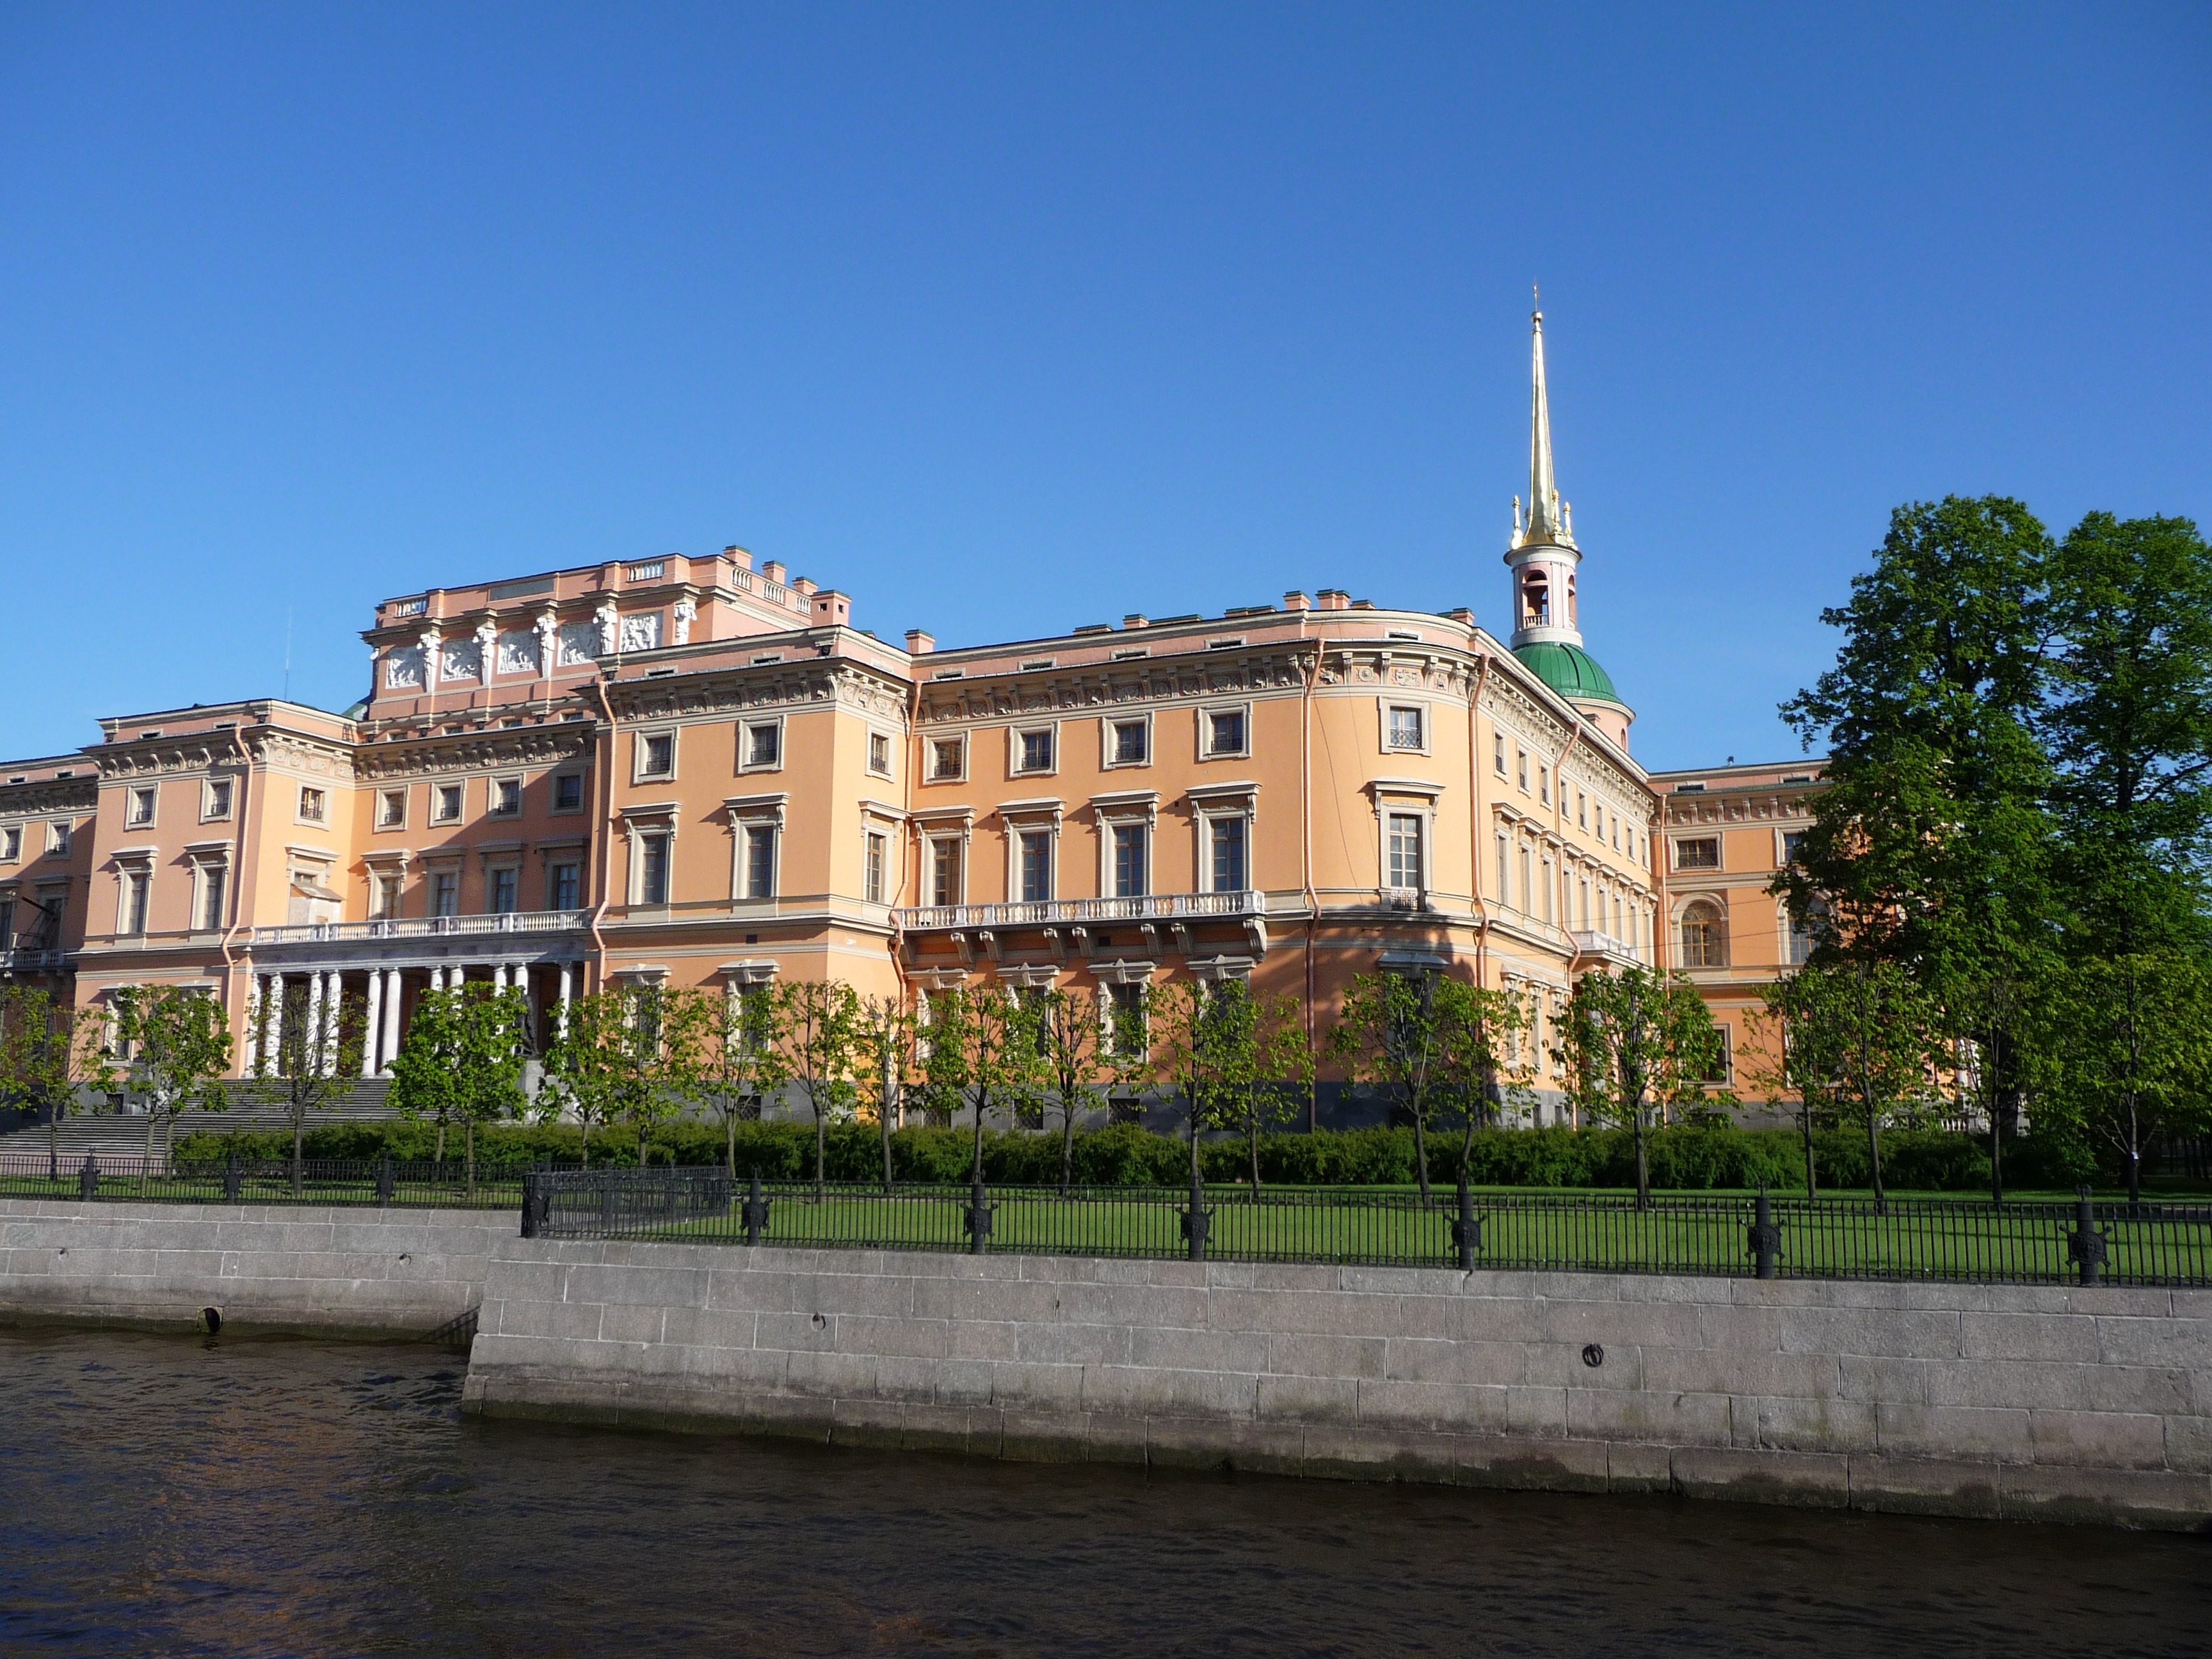
architecture, skyline, town, view, building, chateau, palace, city, urban, river, cityscape, downtown, scenic, scenery, landmark, waterway, buildings, estate, st petersburg, urban area, human settlement, famous sightseeing, mikhailovsky palace